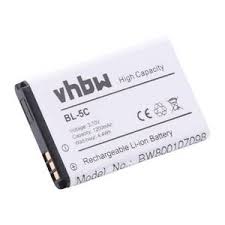
Waste category: battery